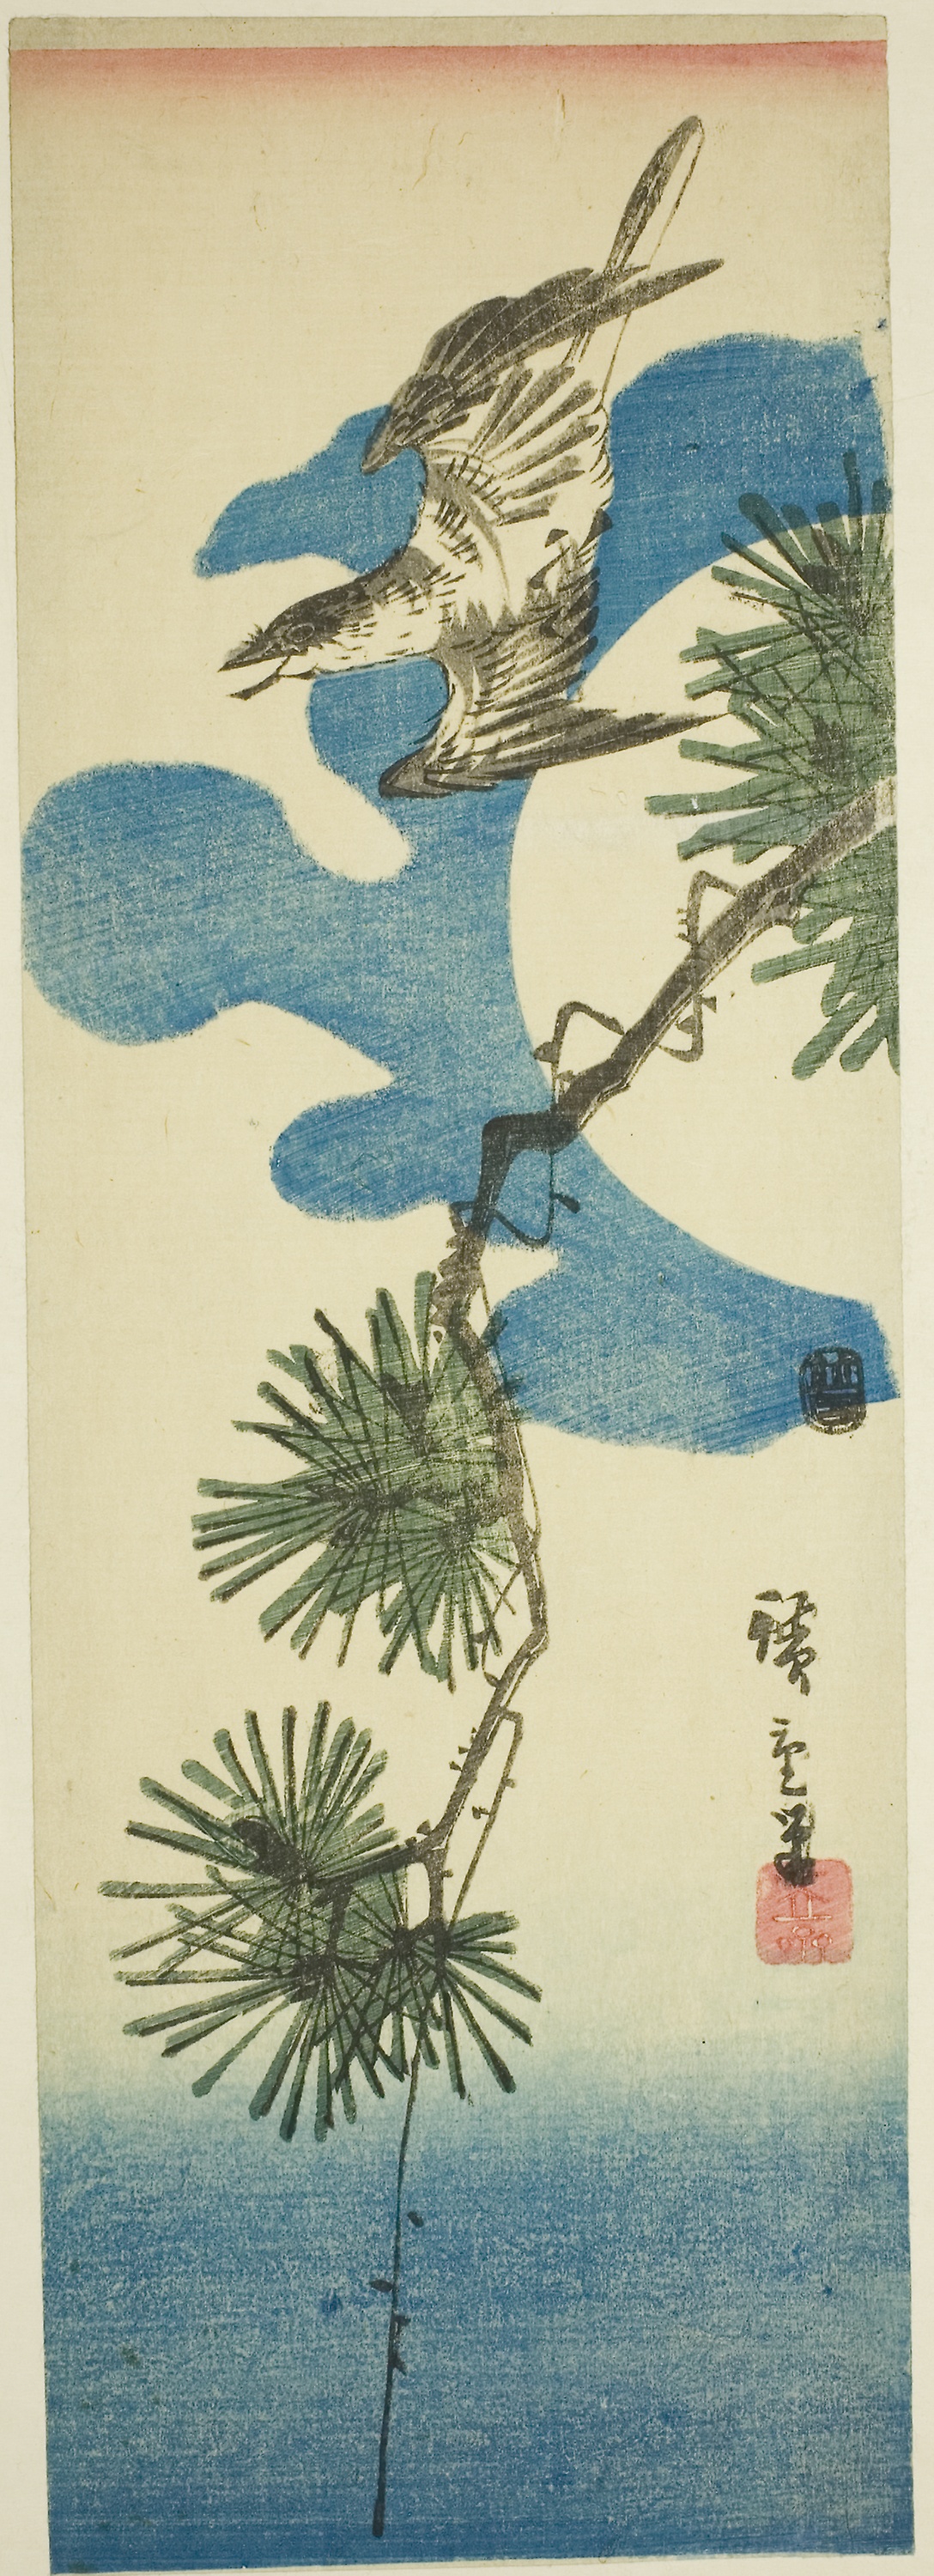
tree, Colorado spruce, botany, blue jay, bird, plant, conifer, pine family, pine, Jack pine, illustration